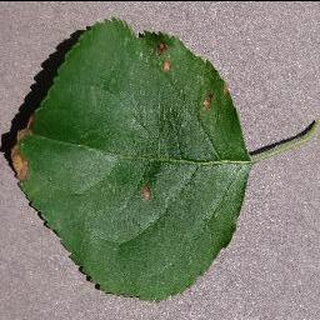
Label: apple_black_rot